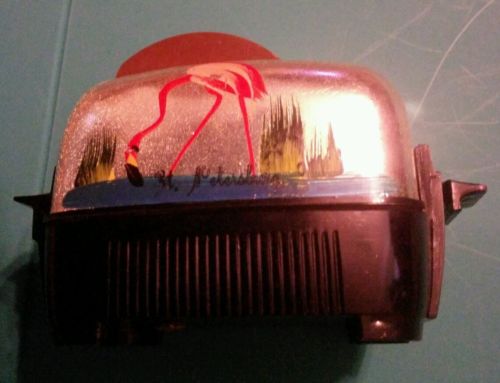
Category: toaster